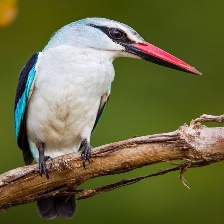
Species: WOODLAND KINGFISHER
Scientific name: HALCYON SENEGALENSIS